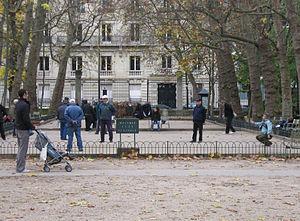
Un boulodrome est un terrain ou une salle de sports aménagé pour l'entraînement et les compétitions de la pratique des jeux de boules et de quilles